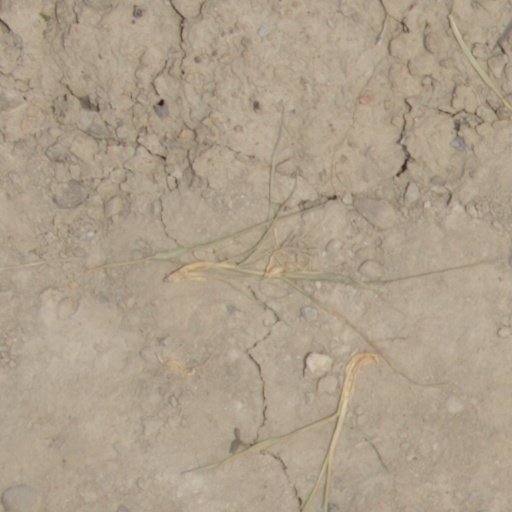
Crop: wheat